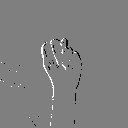
ASL letter: n